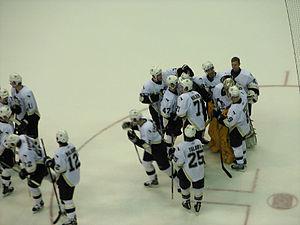
Les Penguins de Pittsburgh — littéralement les manchots de Pittsburgh — sont une franchise professionnelle de hockey sur glace des États-Unis. Ils évoluent dans le championnat principal de hockey de l'Amérique du Nord : la Ligue nationale de hockey. Ils font partie de l'association de l'Est et de la division Métropolitaine. Les Penguins existent depuis l’expansion de la Ligue nationale de hockey en 1967.
Les Penguins de Pittsburgh est le nom d'une franchise de hockey sur glace de la Ligue nationale de hockey. Comme de nombreuses équipes, les Penguins possèdent leurs propres trophées internes mais également leur propre « temple de la renommée ». Cet article présente les personnalités honorées par les Penguins.
La saison 2006-2007 est la 39ᵉ saison des Penguins de Pittsburgh dans la Ligue nationale de hockey. Les Penguins connaissant une première moitié de saison en dents de scie avant de réaliser une très bonne seconde partie, après le 55ᵉ Match des étoiles. Ils parviennent finalement à se qualifier pour les séries éliminatoires de la Coupe Stanley 2007 pour la première fois depuis la saison 2000-2001 de la LNH.